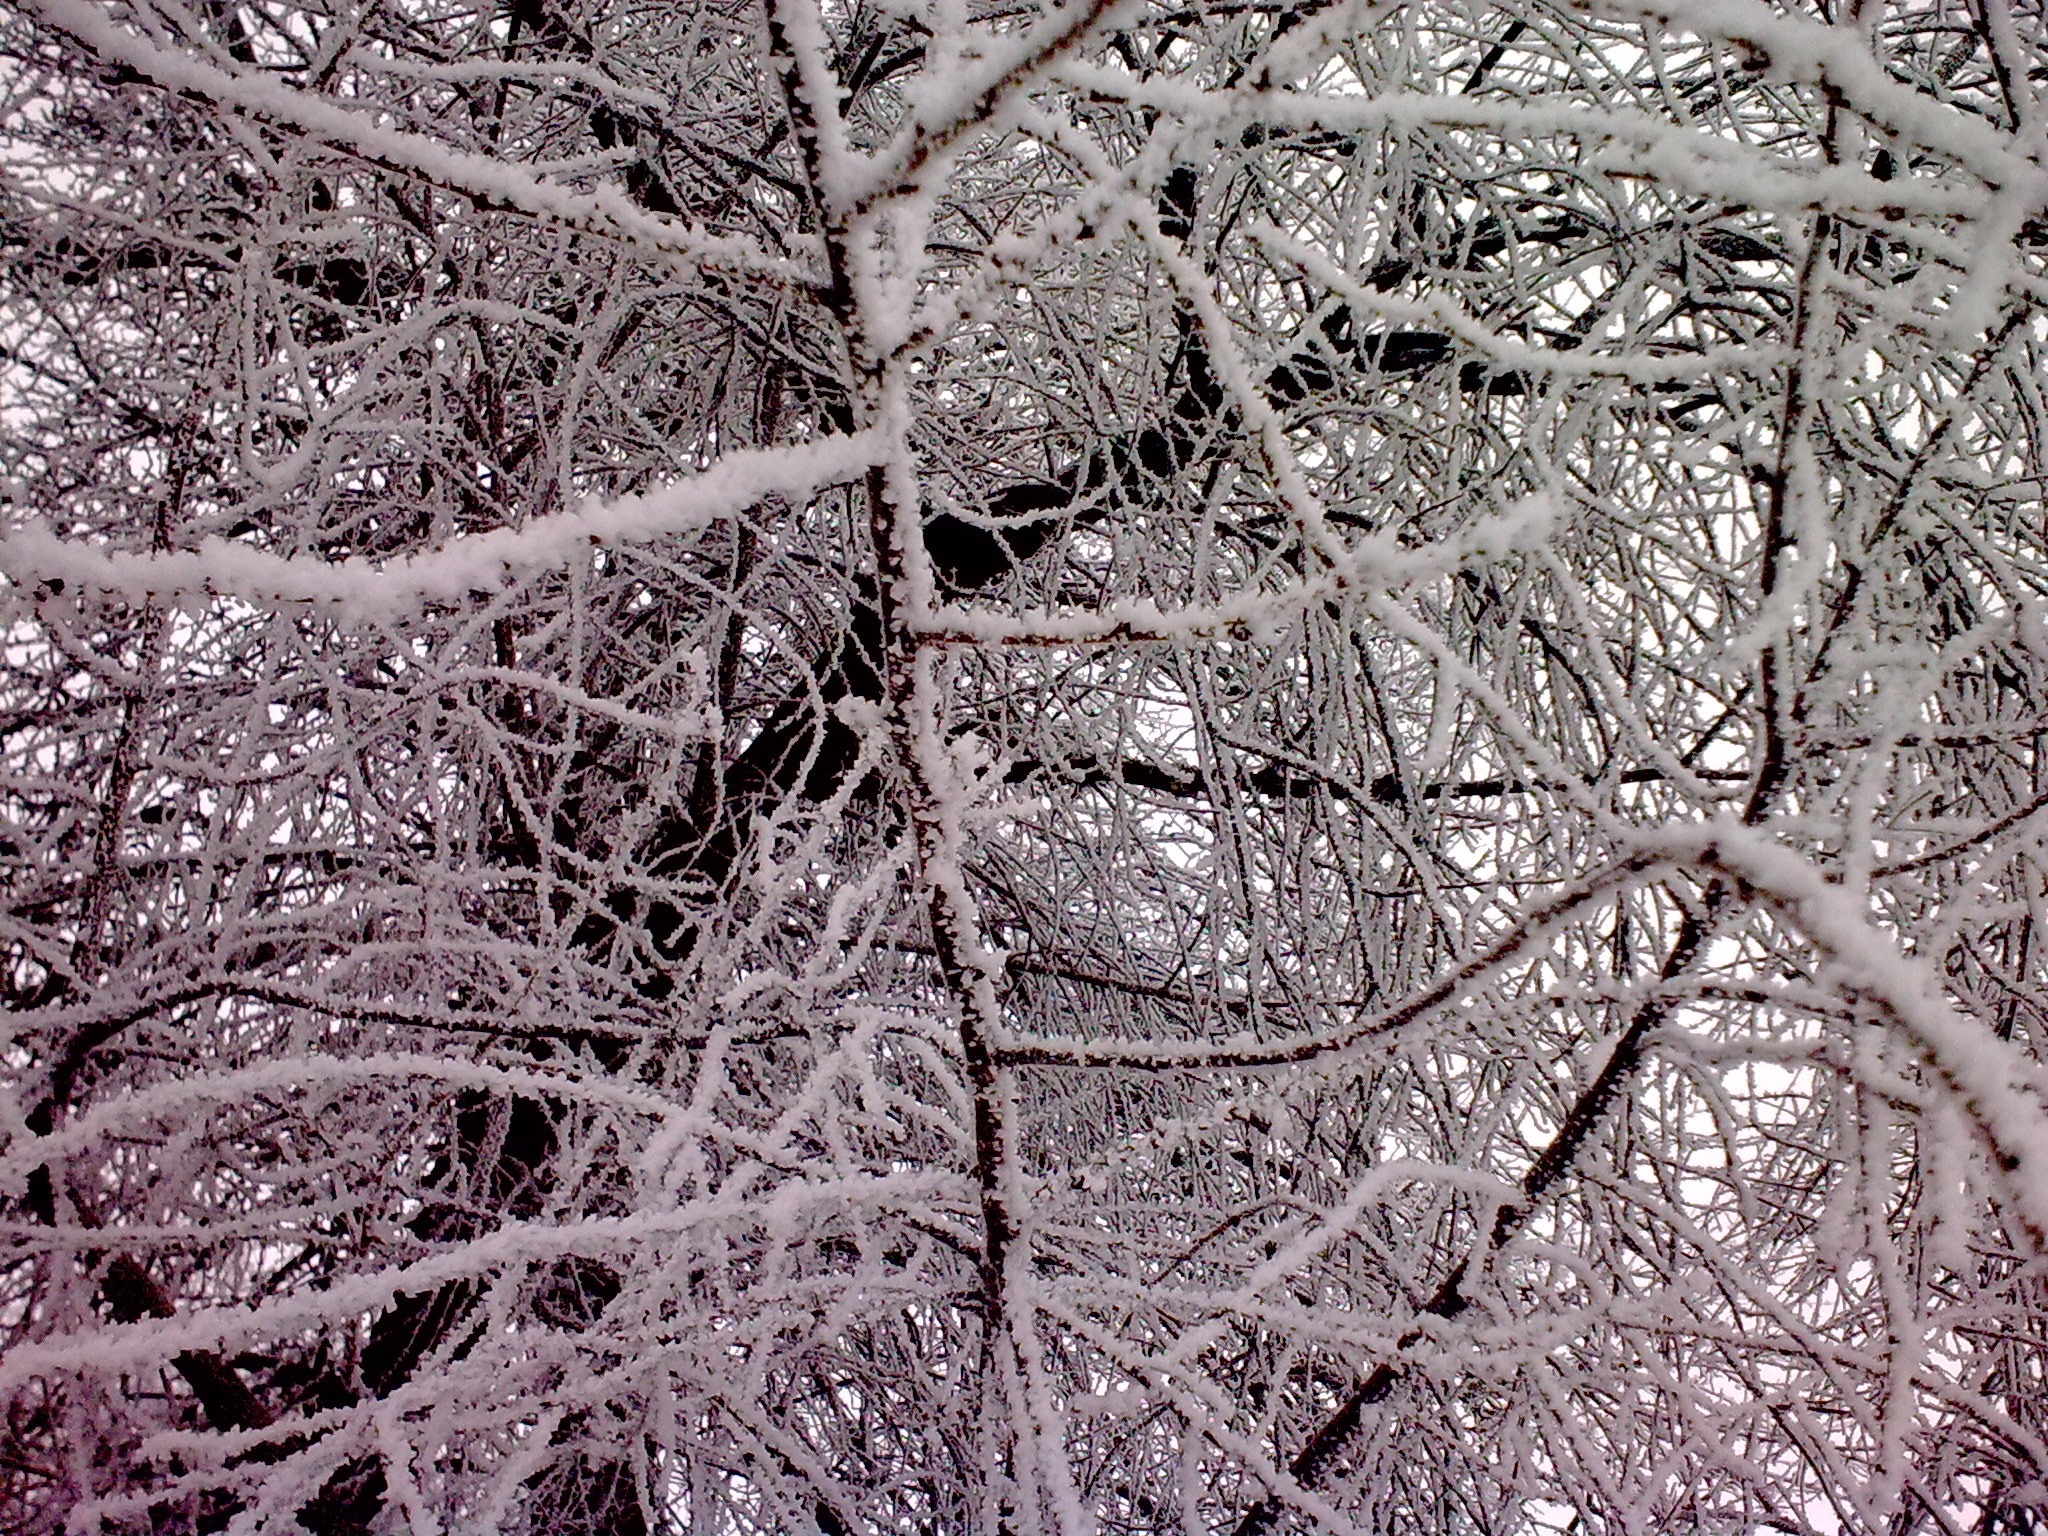
tree, forest, branch, snow, winter, black and white, plant, leaf, flower, frost, ice, spring, weather, monochrome, season, twig, trees, woodland, freezing, monochrome photography, woody plant, rain and snow mixed